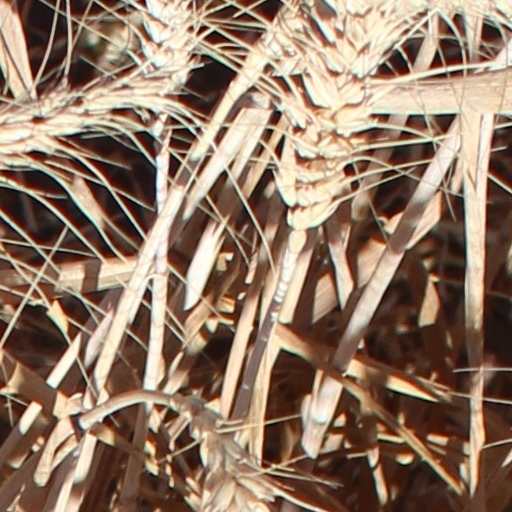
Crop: wheat